Anaconda (Python distribution)

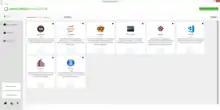
Anaconda Navigator

Anaconda Navigator is a desktop graphical user interface (GUI) included in Anaconda distribution that allows users to launch applications and manage Conda packages, environments and channels without using command-line commands. Navigator can search for packages on Anaconda Cloud or in a local Anaconda Repository, install them in an environment, run the packages and update them. It is available for Windows, macOS and Linux.